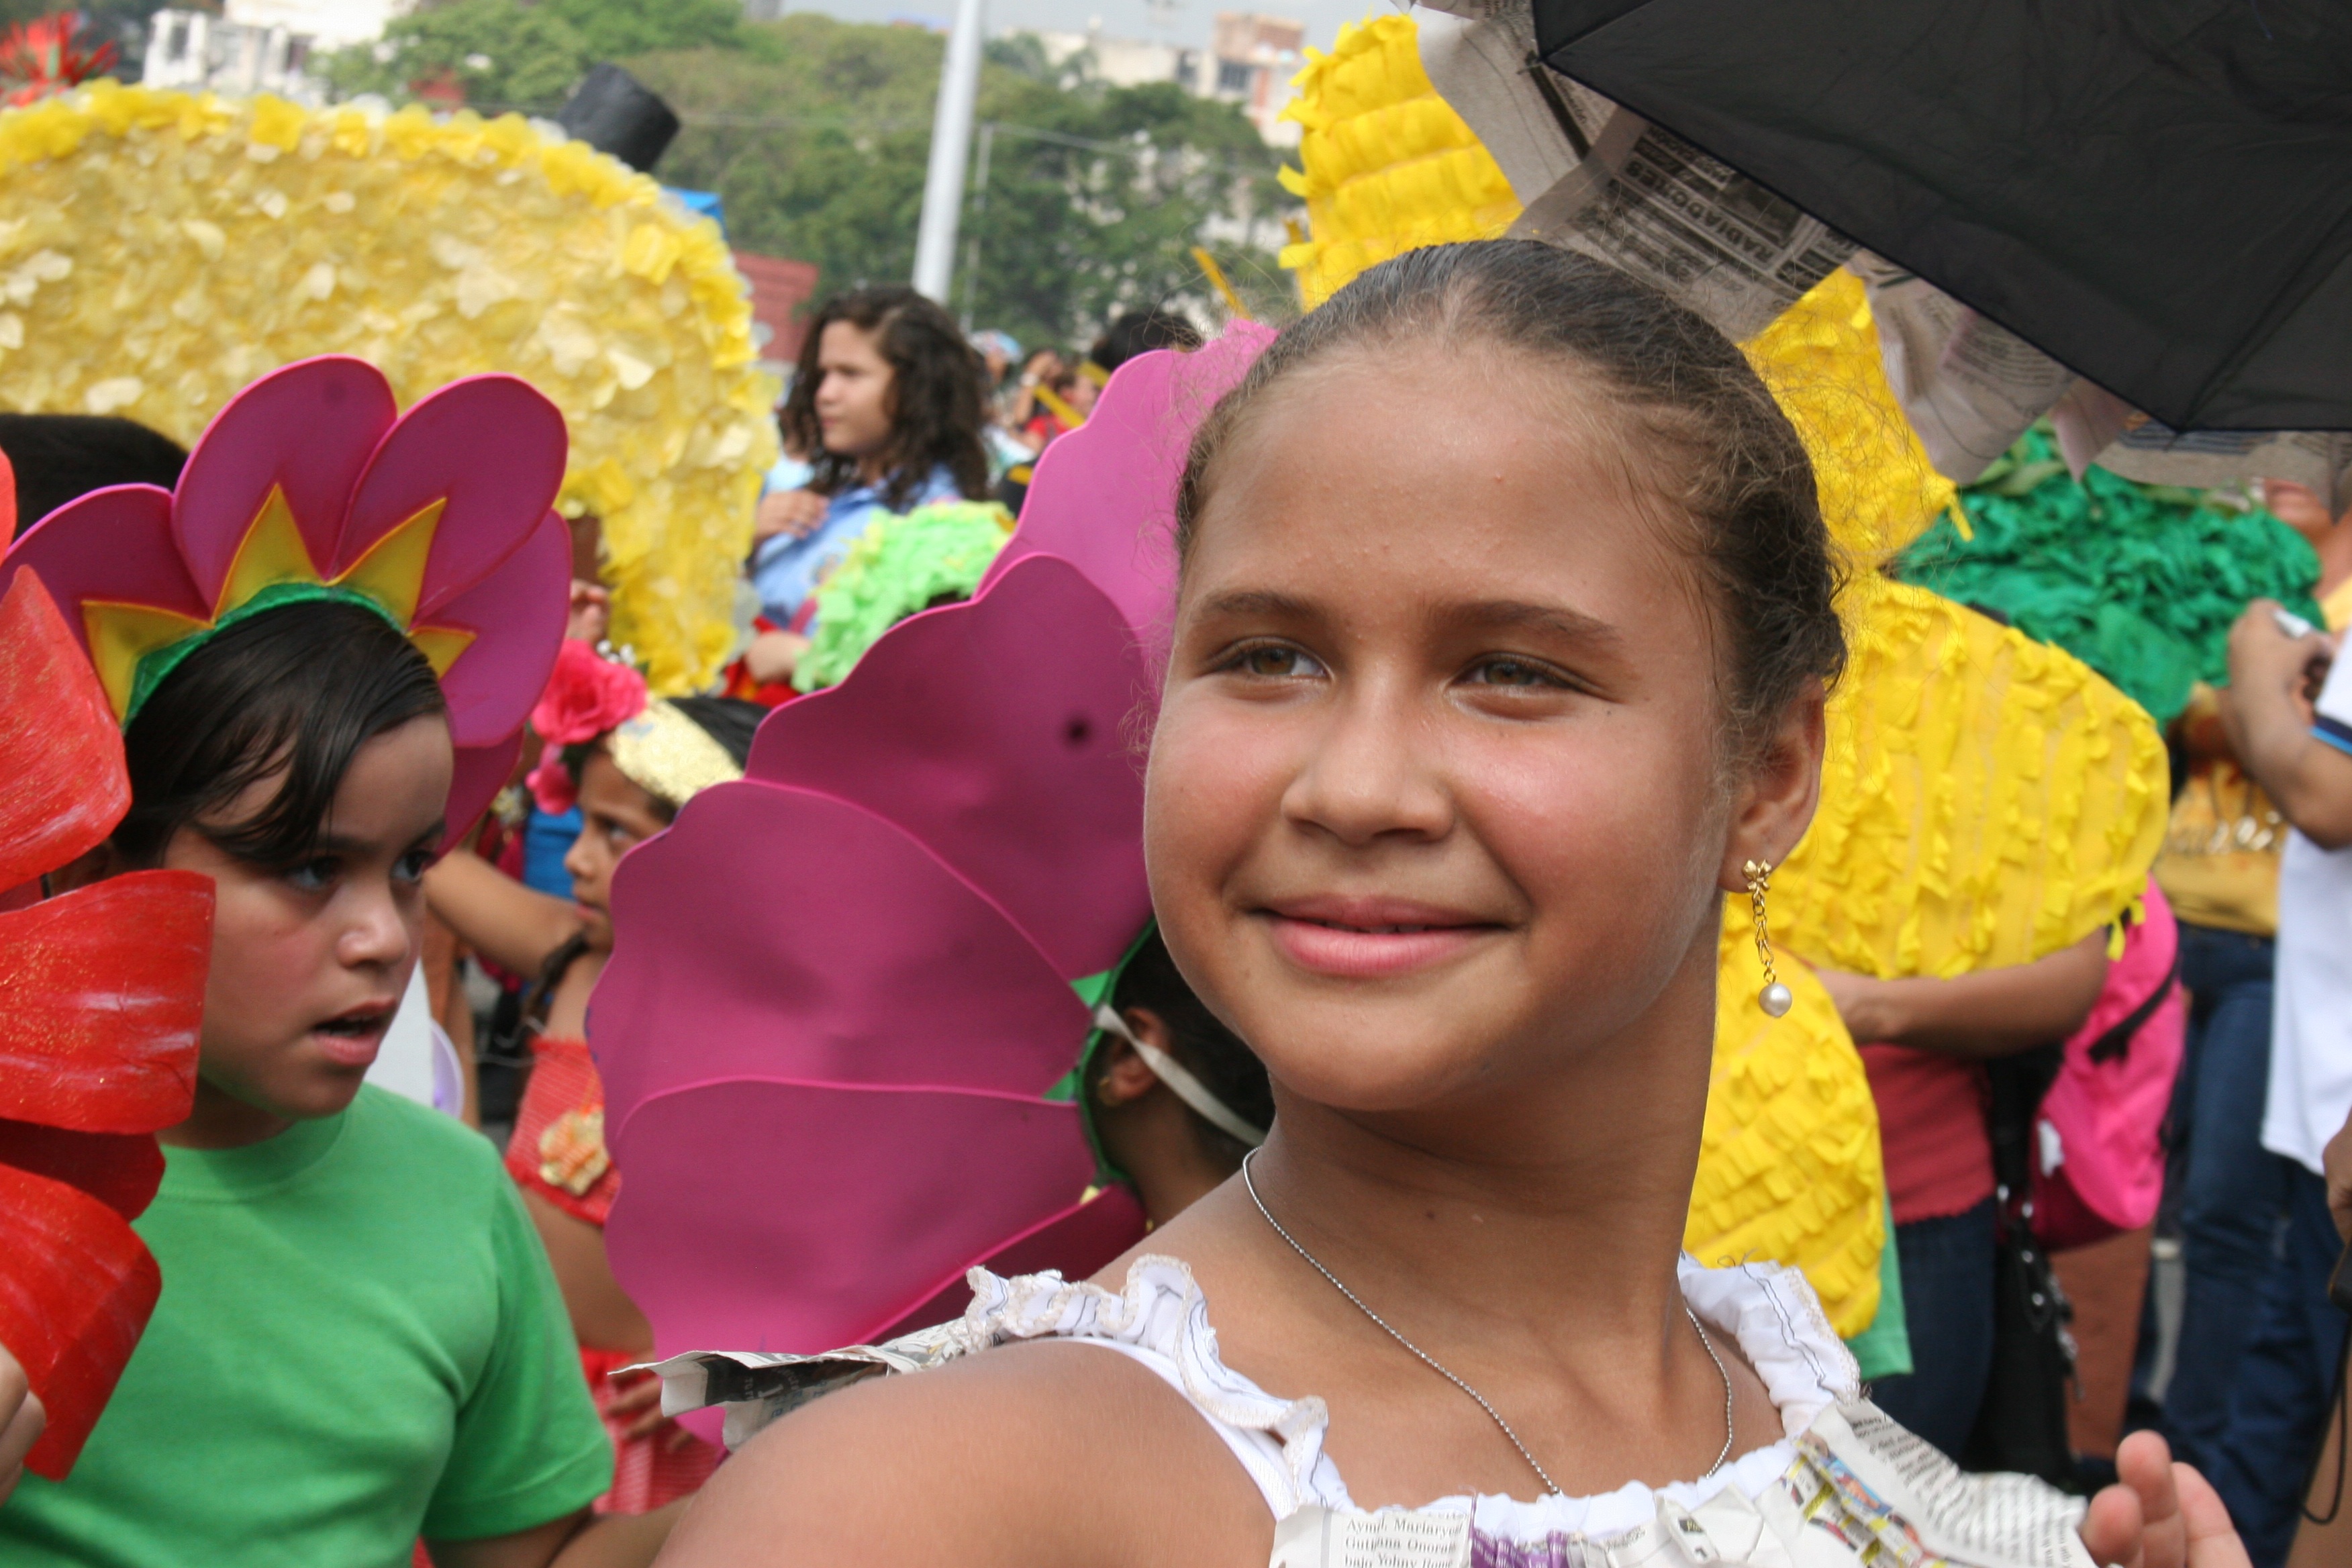
girl, carnival, child, smile, face, festival, venezuela, event, pride parade, guacara